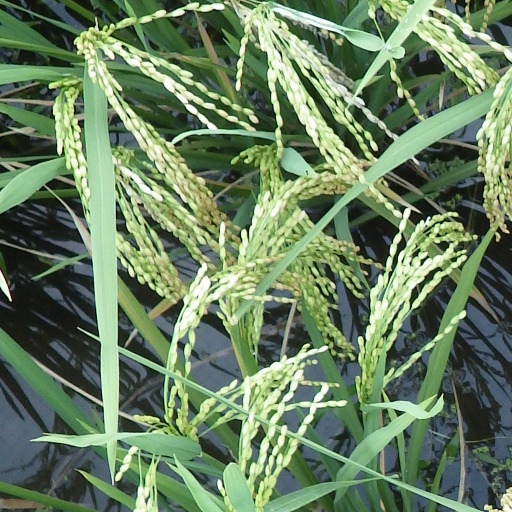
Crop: rice